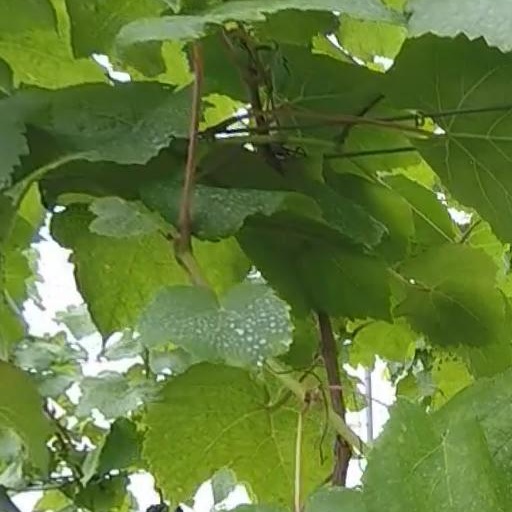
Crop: grape